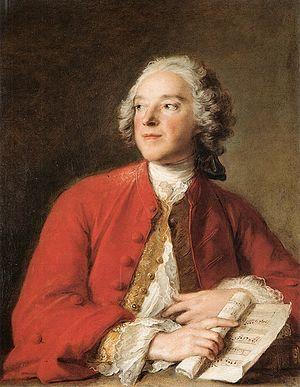
Pierre-Augustin Caron de Beaumarchais, né Pierre-Augustin Caron le 24 janvier 1732 à Paris où il est mort le 18 mai 1799, est un écrivain, dramaturge, musicien et homme d'affaires français. Éditeur de Voltaire, il est aussi à l'origine de la première loi en faveur du droit d'auteur et le fondateur de la Société des auteurs. Également espion et marchand d'armes pour le compte du roi, c'est un homme d'action et de combats qui ne semble jamais désarmé face à un ennemi ou à l'adversité. Son existence est tout entière marquée par l'empreinte du théâtre et s'il est principalement connu pour son œuvre dramatique, en particulier la trilogie de Figaro, sa vie se mêle étrangement à ses œuvres.
Cette page dresse une liste de peintures de Jean-Marc Nattier.
La comédie est un genre littéraire, théâtral, cinématographique et télévisuel fonctionnant sur le registre de l'humour. Née dans l'Antiquité grecque, elle est devenue un genre littéraire qui s'est épanoui de manière diversifiée en fonction des époques. Avant Molière, elle était dévalorisée comparée à la tragédie.